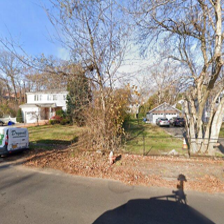
Label: streetView